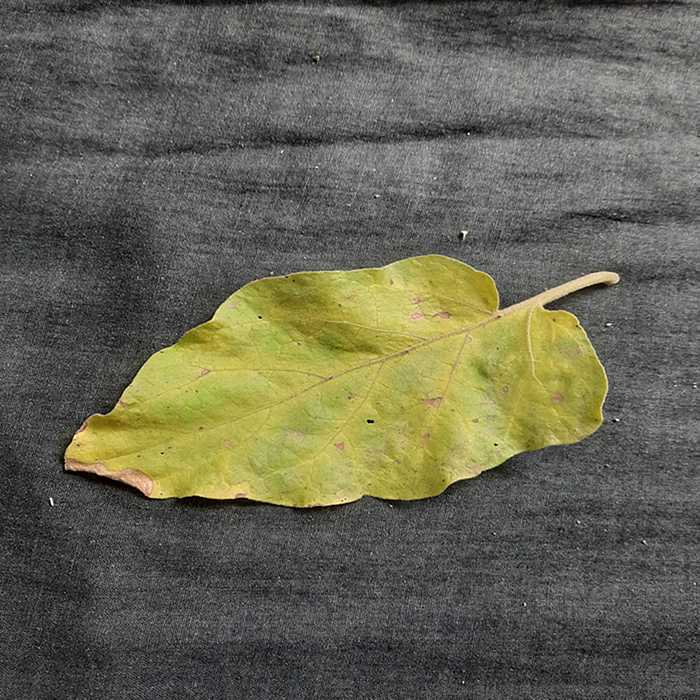
Plant: Eggplant
Label: Eggplant verticillium wilt